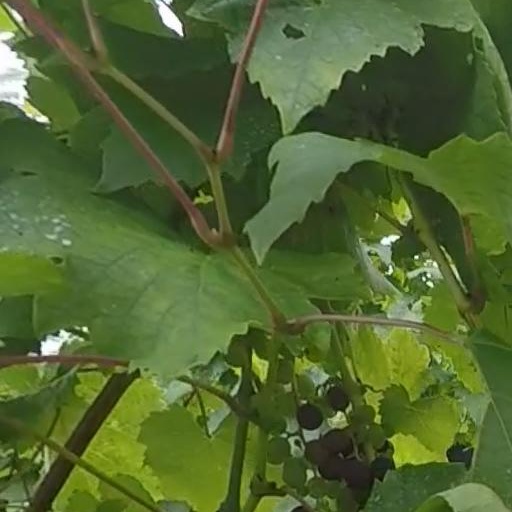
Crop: grape